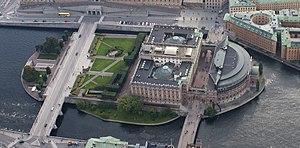
Helgeandsholmen est une petite île du centre de Stockholm en Suède. Elle fait partie de Gamla Stan, la vieille ville de Stockholm, et se trouve :